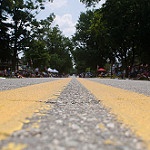
Label: street